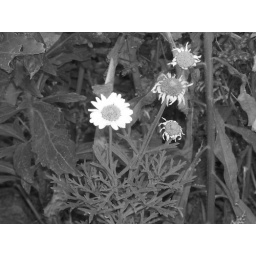
black and white flowers near my house